Working on a Dream Tour

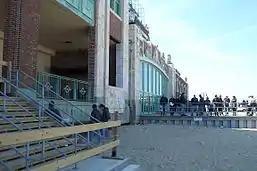
Fans listening outside Asbury Park Convention Hall as Springsteen and the E Street Band work on arrangements for "Outlaw Pete" in rehearsal. March 18, 2009.

As had been the practice since the Reunion Tour in 1999, Springsteen and the band began rehearsals at Asbury Park Convention Hall. Beginning on March 11, some of the Springsteen faithful listened outside closed doors for what songs and arrangements the tour might bring. The presence of Max Weinberg's 18-year-old son Jay, a freshman at Stevens Institute of Technology and also a drummer, at rehearsals indicated that he might be the one to replace his father for European leg shows where "Tonight Show" duties came into play. On one occasion on the Magic Tour, Jay Weinberg had sat in on drums for "Born to Run". This was confirmed by Springsteen on March 20, who said that Jay Weinberg would be drumming at a small number of shows during the tour. Springsteen added, "Once again, I want to express my appreciation to Conan O'Brien, and everyone on his team, for making it possible for Max to continue to do double duty for both us and for him. We promise to return him in one piece." Van Zandt said, "I’ve been avoiding this question for weeks! Thank God they finally announced it. We already did three days of rehearsals. Jay's a fantastic drummer. It's in the Weinberg DNA."